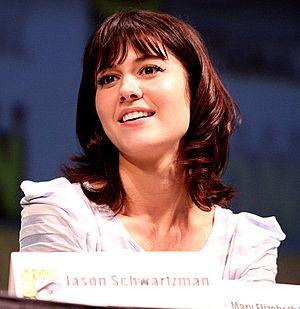
The Thing, ou La Chose au Québec, est un film de science-fiction horrifique canado-américain réalisé par Matthijs van Heijningen Jr. sorti le 14 octobre 2011 aux États-Unis.